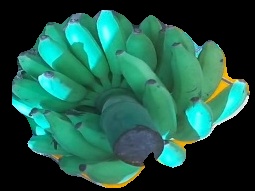
Variety: elakki-bale
Grade: grade2